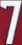
Number: 7